Phorcys

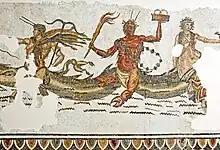
Late Roman mosaic from the Trajan Baths of Acholla showing three aquatic deities: Phorcys (middle), Ceto (right), and Triton or Thaumas (left). Bardo National Museum, Tunis

In Greek mythology, Phorcys or Phorcus is a primordial sea god, generally cited (first in Hesiod) as the son of Pontus and Gaia (Earth). Classical scholar Karl Kerenyi conflated Phorcys with the similar sea gods Nereus and Proteus. His wife was Ceto, and he is most notable in myth for fathering by Ceto a host of monstrous children. In extant Hellenistic-Roman mosaics, Phorcys was depicted as a fish-tailed merman with crab-claw legs and red, spiky skin.